Lake metabolism

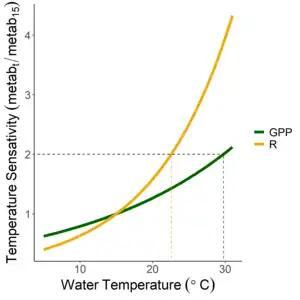

Temperature is a strong controlling factor on biochemical reaction rates and biological activity. Optimal temperature varies across aquatic organisms as some organisms are more cold-adapted while others prefer warmer habitats. There are rare cases of extreme thermal tolerance in hypersaline antarctic lakes (e.g. Don Juan Pond) or hot springs (e.g. Fly Geyser); however, most lake organisms on Earth reside in temperatures ranging from 0 to 40 °C. Metabolic rates typically scale exponentially with temperature, however, the activation energy for primary productivity and respiration often differ, with photosynthesis having a lower activation energy than aerobic respiration. These differences in activation energies could have implications for net metabolic balance within lake ecosystems as the climate warms. For example, Scharfenberger et al. (2019) show that increasing water temperature resulting from climate change could switch lakes from being net autotrophic to heterotrophic due to differences in activation energy, however, the temperature at which they switch depends on the amount of nutrients available.